Garrison B. Coverdale

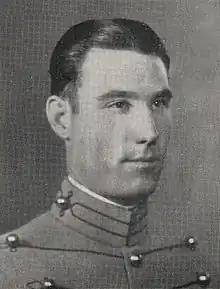
At West Point in 1928

Garrison Barkley Coverdale (July 12, 1905, Phoenix, Arizona – June 8, 1988, Columbus, Georgia) was a United States Army Officer. General Coverdale is a member of the Military Intelligence Hall of Fame.